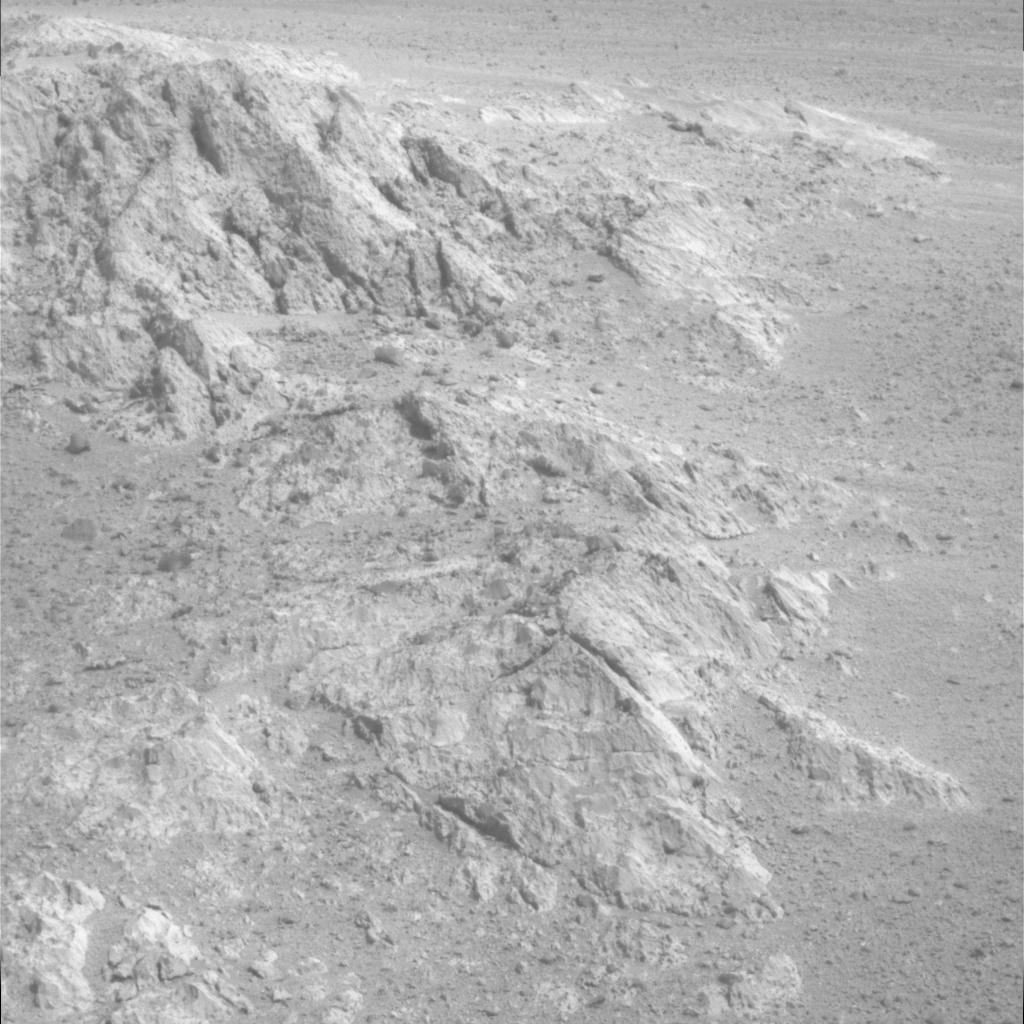
Surface features visible: Rock Outcrops, Clasts, Rock (Linear Features), Soil, Nearby Surface